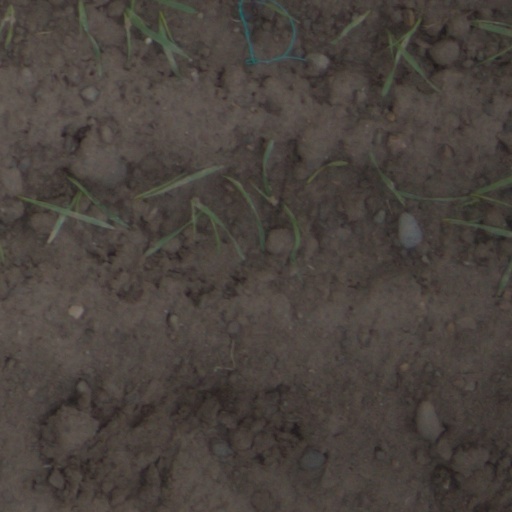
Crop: wheat